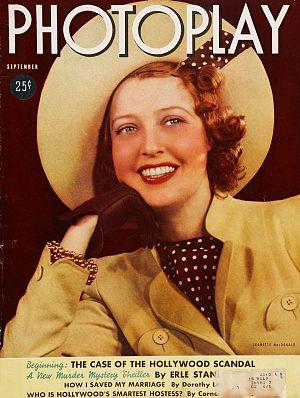
Jeanette MacDonald est une cantatrice et actrice américaine célèbre surtout pour les comédies musicales filmées qu’elle a tournées dans les années 1930 avec Maurice Chevalier et Nelson Eddy. Au cours des années 1930 et 1940, elle tourna 29 films dont quatre furent nommés pour l’Oscar du meilleur film ; elle fit de nombreux enregistrements et fut récompensée par trois disques d'or. Elle se produisit également à l’opéra, en concert, à la radio et à la télévision. Jeanette MacDonald a eu quelque influence en rendant le bel canto accessible au public populaire des salles de cinéma.
Photoplay est l'un des premiers magazines réservés aux cinéphiles. Il a été fondé en 1911 à Chicago, la même année que le magazine Motion Picture Story, fondé par James Stuart Blackton. Il a disparu en 1980.